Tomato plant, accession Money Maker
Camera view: vertical (180 deg); turntable rotation: 210 degrees
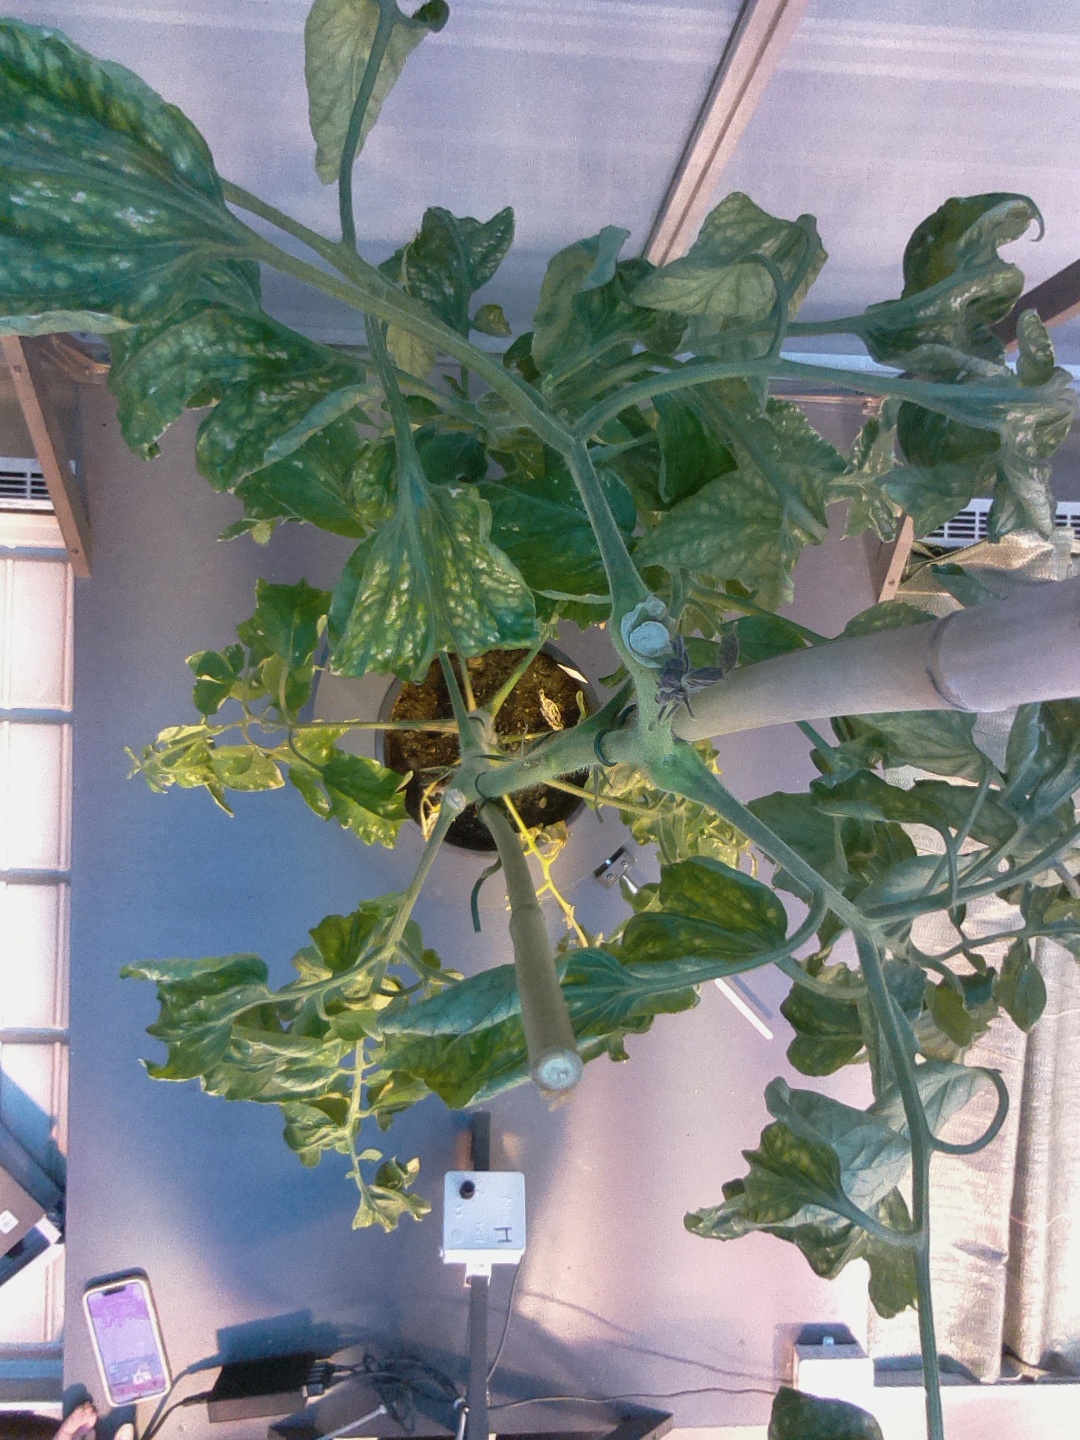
BBCH growth stage 29: 90%-100% Side shoots formed